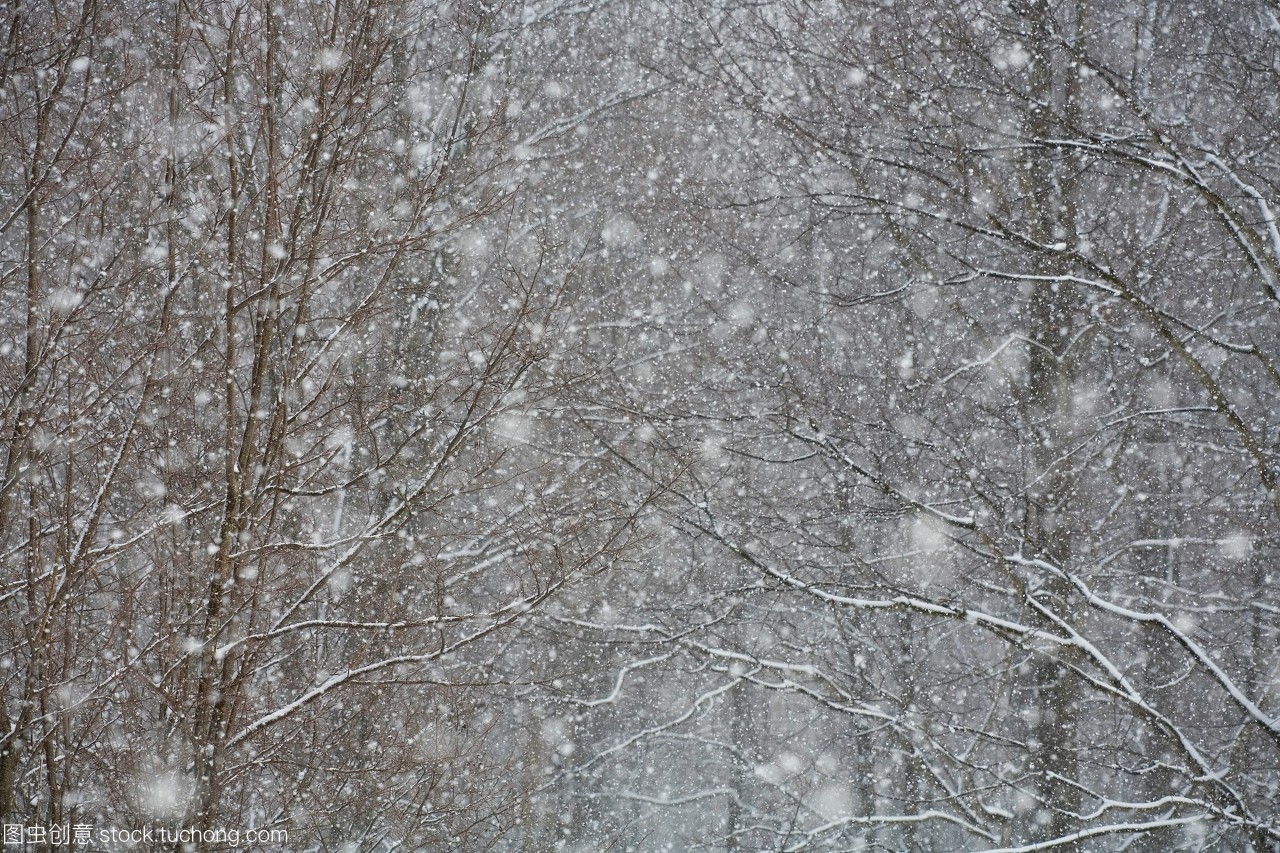
Weather: snow or frosty